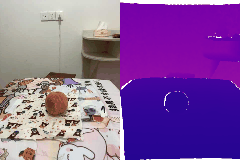
Label: peach